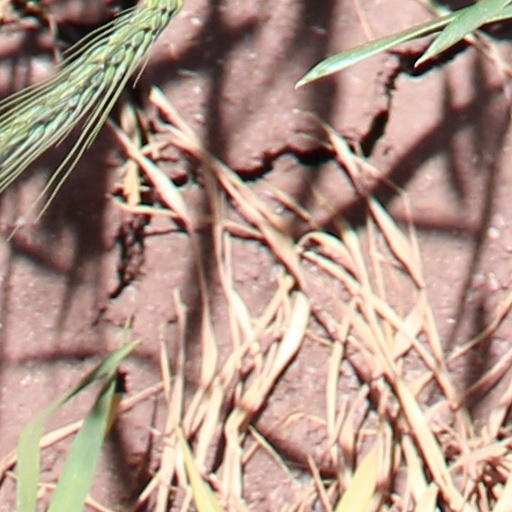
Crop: wheat